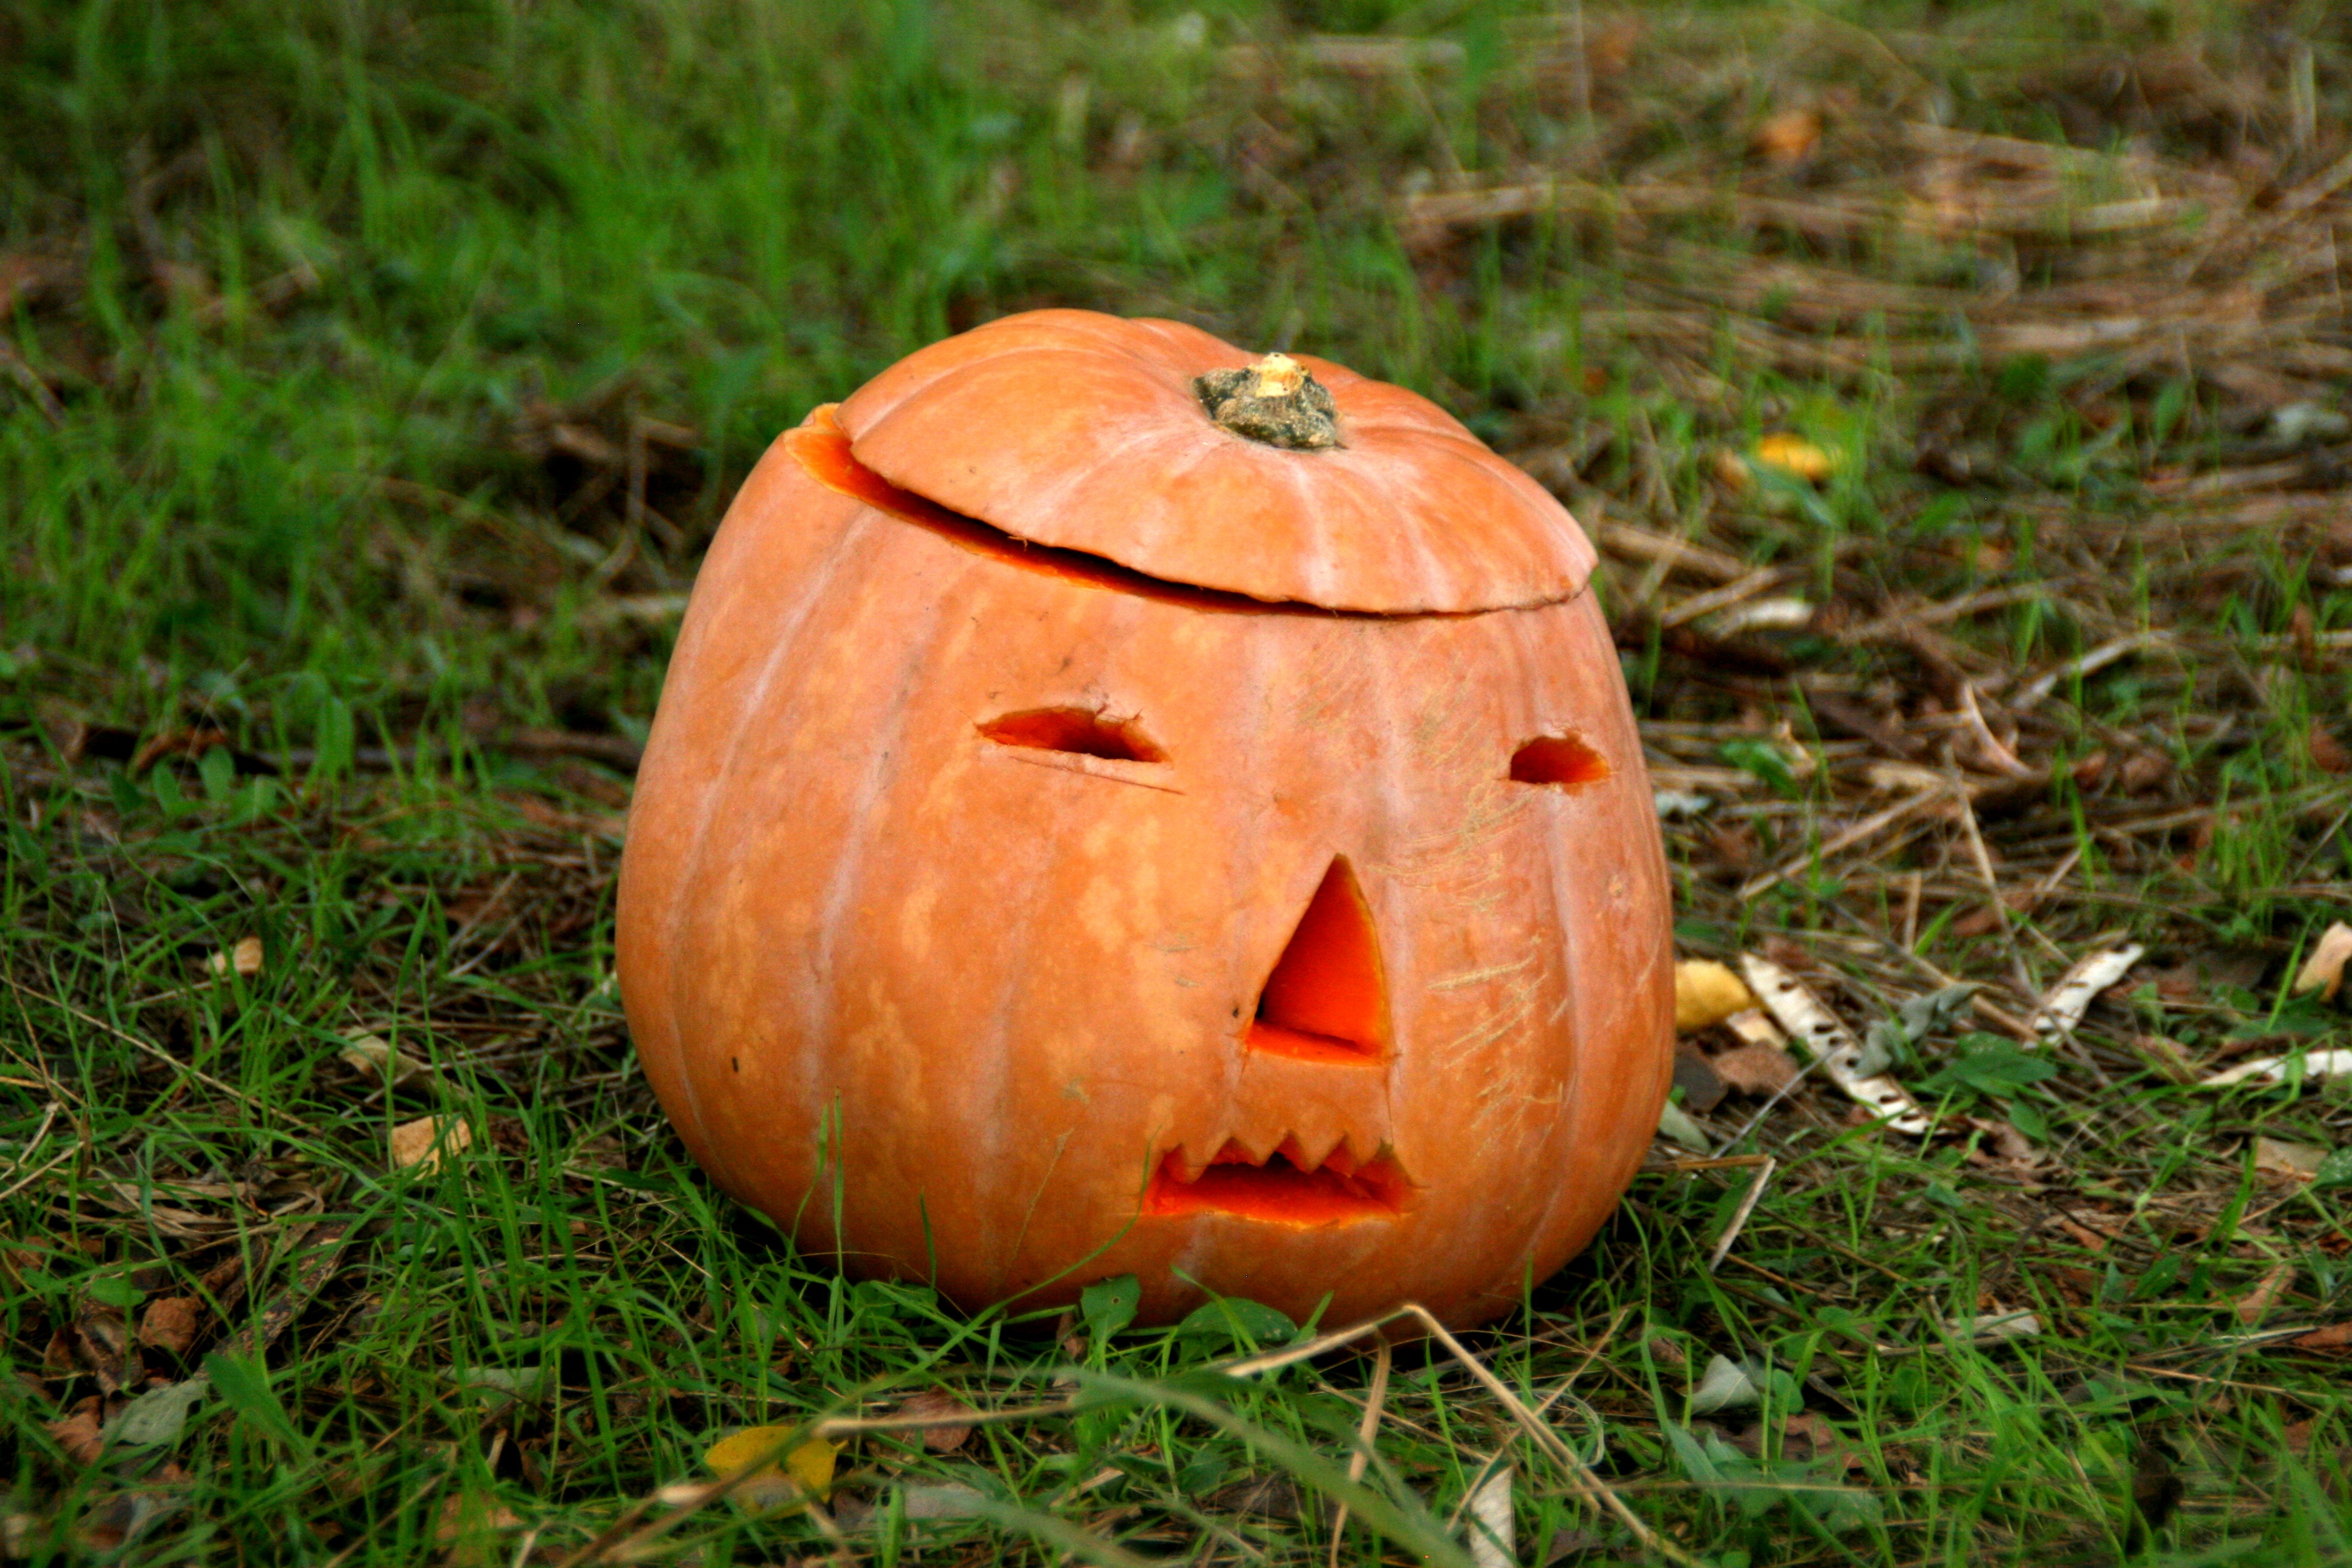
forest, leaf, orange, autumn, pumpkin, halloween, gourd, jack o lantern, carving, cucurbita